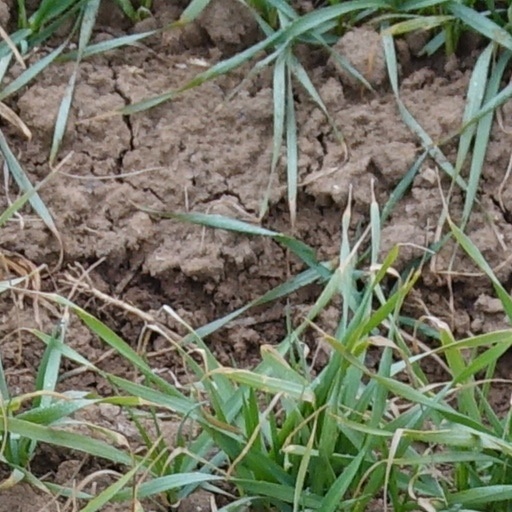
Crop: wheat